HMS Duke of Wellington (1852)

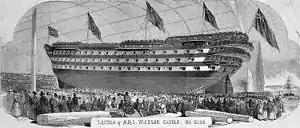
An 1852 print from the "Illustrated London News" of HMS "Windsor Castle" on the slipway on the day of her launch that year. The ship later was renamed HMS "Duke of Wellington".

First christened HMS "Windsor Castle", she was the first of a class of four that represented the ultimate development of the wooden three-decker ship of the line which had been the mainstay capital ship in naval warfare for 200 years. She was originally ordered in 1841 to a design of Sir William Symonds, the Surveyor of the Navy, but was not laid down until May 1849 at Pembroke Dock by which time Symonds had resigned and the design had been modified by the Assistant Surveyor John Edye. At this stage the ship was still intended as a sailing vessel. Although the Royal Navy had been using steam power in smaller ships for three decades, it had not been adopted for ships of the line, partly because the enormous paddle-boxes required would have meant a severe reduction in the number of guns carried. This problem was solved by the adoption of the screw propeller in the 1840s. Under a crash programme announced in December 1851 to provide the navy with a steam-driven battlefleet, the design was further modified by the new Surveyor, Captain Baldwin Walker. The ship was cut apart in two places on the stocks in January 1852, lengthened by 30 feet (9.1 m) overall and given screw propulsion. She received the 780 hp engines designed and built by Robert Napier and Sons for the iron frigate "Simoon", which had surrendered them on conversion to a troopship. The ship was launched on 14 September 1852. On that day the Duke of Wellington died, and she was subsequently re-named in his honour and provided with a new figurehead in the image of the duke.